Kirstin Cronn-Mills

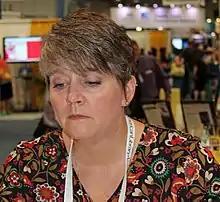
Kirstin Cronn-Mills

Kirstin Cronn-Mills is an American author of children's books including the Minnesota Book Award finalist "The Sky Always Hears Me And the Hills Don't Mind" (2009) and "Beautiful Music for Ugly Children" (2012) which was a Stonewall Book Award winner and a Lambda Literary Award finalist. Her third novel, "Original Fake" (2016), was a Minnesota Book Award finalist in 2017, along with her third nonfiction volume for high school libraries, "LGBTQ+ Athletes Claim the Field". Her fourth novel, "Wreck", will be published in 2019.